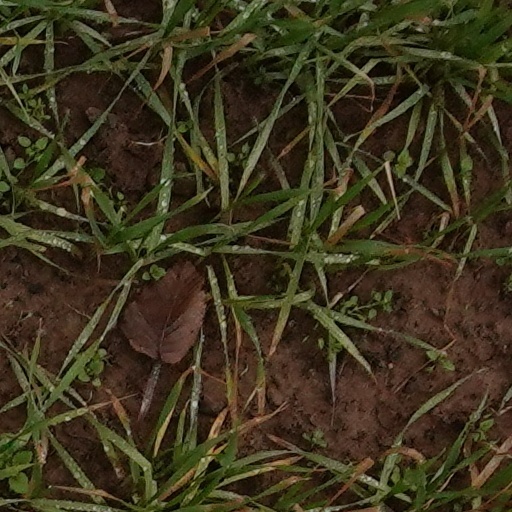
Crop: wheat